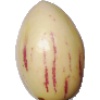
Label: pepino